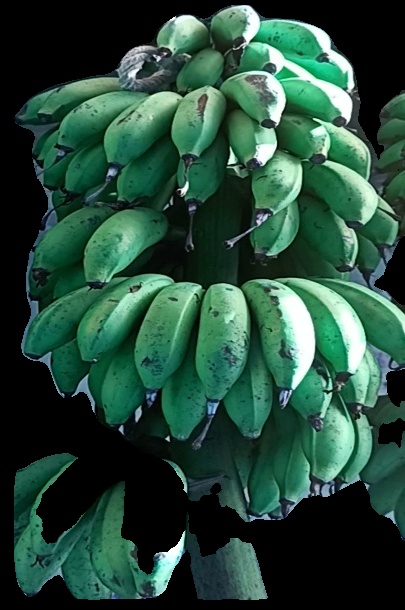
Variety: rasbale
Grade: grade2